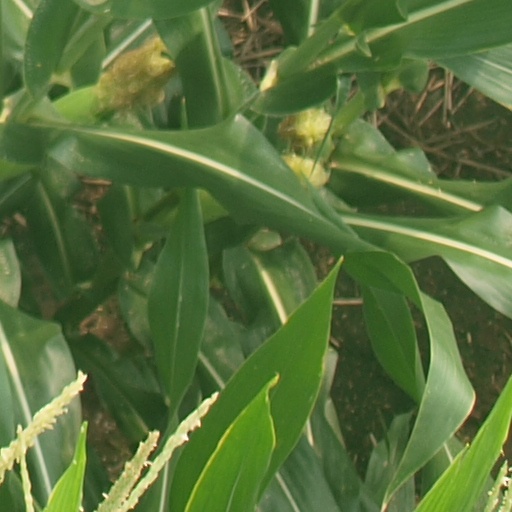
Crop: maize; corn